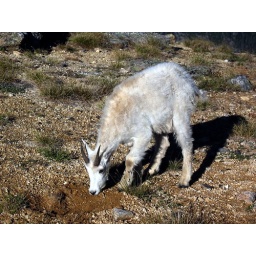
&amp;quot;IM IN UR BASECAMP EATING UR DIRT&amp;quot; mountain goat in the Valhallas, tasting a recent pee spot.